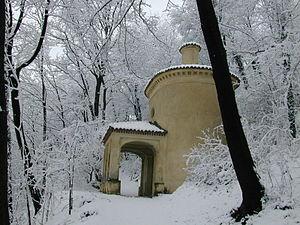
Le Mont Sacré de Crea est un calvaire édifié à partir de la fin du XVIᵉ siècle, au-dessus de la petite commune de Ponzano Monferrato, située dans l'actuelle province d'Alexandrie dans le Piémont, sur l'un des sommets les plus élevés de l'ancienne région historique —autrefois un duché — de Monferrat. Il a été inscrit le 3 juillet 2003, avec huit autres calvaires du Piémont et de la Lombardie sur la Liste du patrimoine mondial au titre des biens culturels par l’Unesco.